Hammond organ

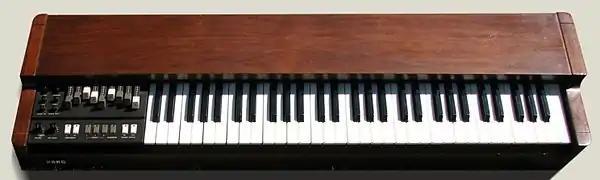
According to journalist Gordon Reid, the Korg CX-3 "came close to emulating the true depth and passion of a vintage Hammond".

The company has since released the XK-3, a single-manual organ using the same digital tonewheel technology as the New B-3. The XK-3 is part of a modular system that allows an integrated lower manual and pedals to be added. In response to some clones, including a variety of vintage keyboards in a single package, Hammond released the SK series of organs, which include grand piano, Rhodes piano, Wurlitzer electronic piano, Hohner clavinet, and samples of wind and brass instruments alongside the standard drawbar and tonewheel emulation. "Keyboard" magazine's Stephen Fortner praised the single manual SK1, indicated that it gave an accurate sound throughout the range of drawbar settings, and said the organ sound was "fat, warm, utterly authentic". The XK-1c model was introduced in early 2014, which is simply an organ-only version of the SK1. An updated flagship organ, the XK-5, was launched in 2016, and a stage keyboard, the SK-X followed in 2019, which allows a player to select an individual instrument (organ, piano or synthesizer) for each manual.